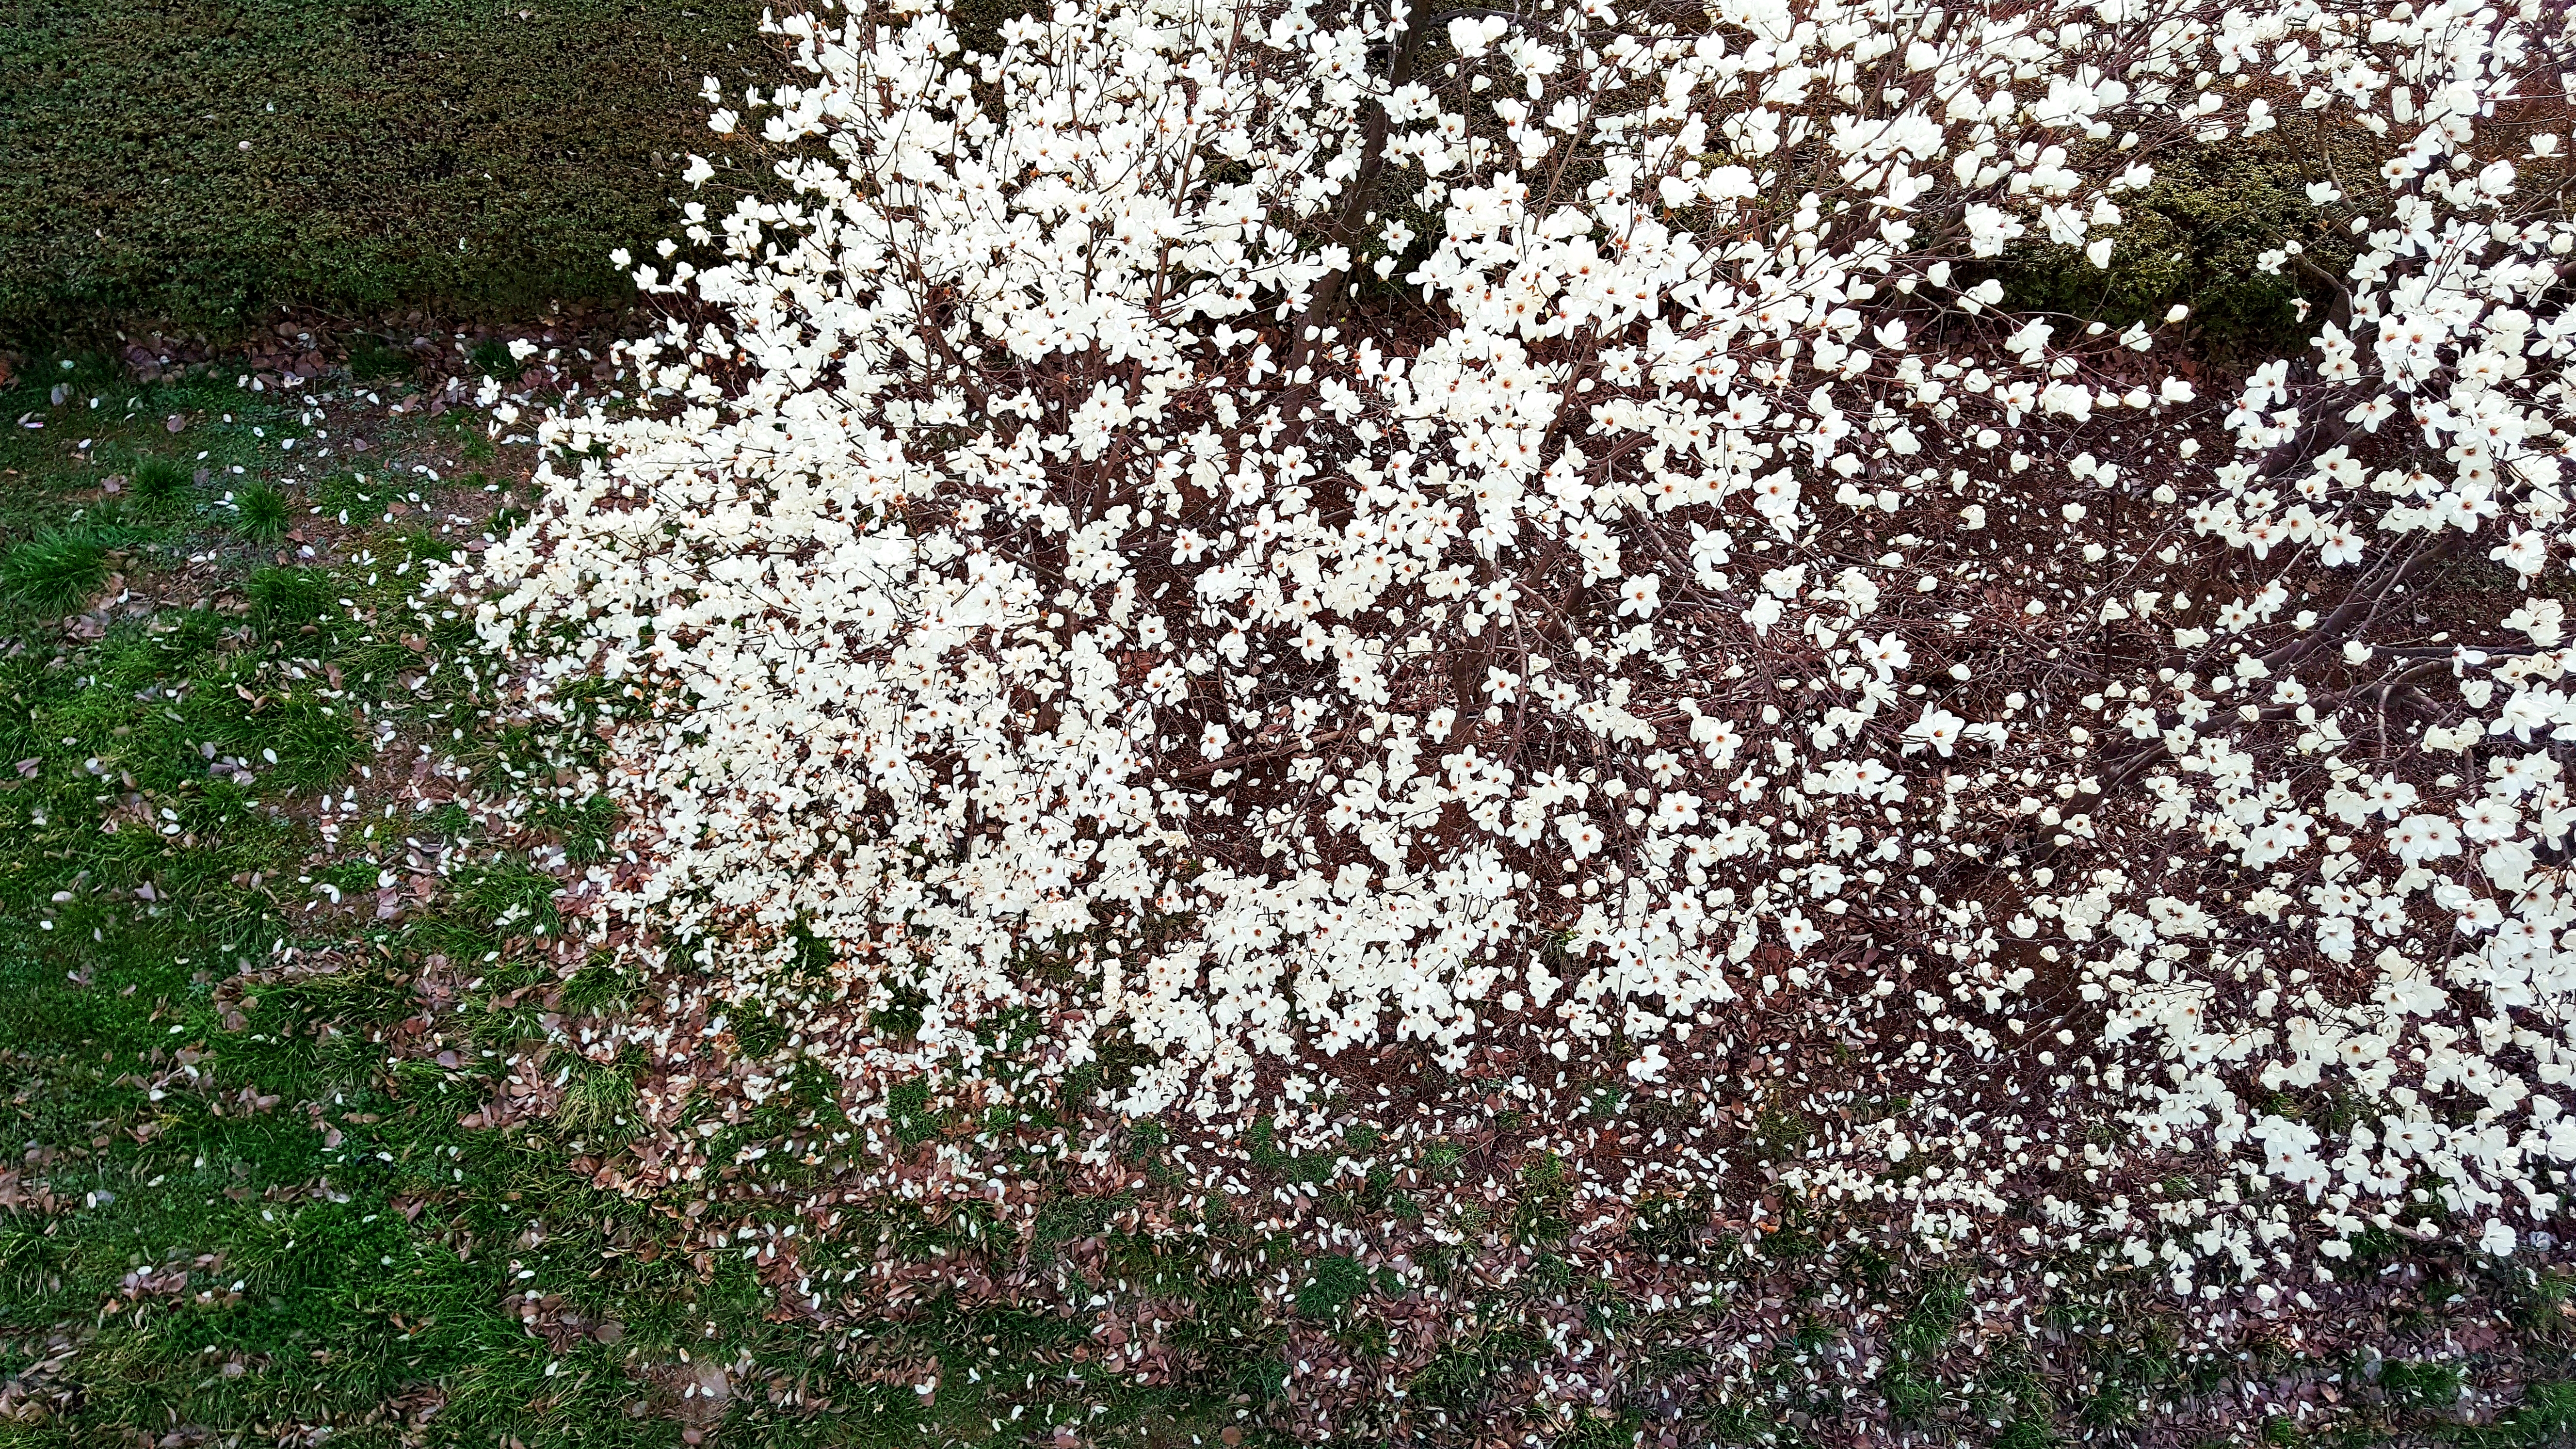
flower, plant, tree, shrub, woody plant, groundcover, subshrub, blossom, wildflower, flowering plant, perennial plant